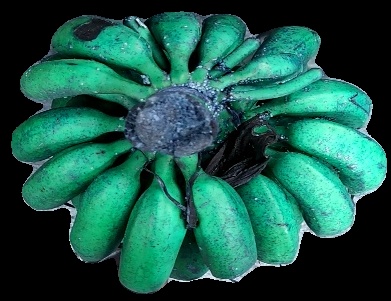
Variety: rasbale
Grade: grade3